Stylidium fissilobum

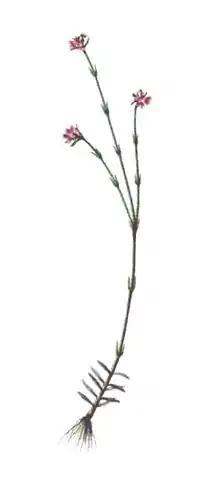
"S. fissilobum" drawing from the James Cook voyage in 1770.

It is an annual plant that grows from 5 to 50 cm tall. Linear or deltate leaves, about 4-34 per plant, are scattered along the elongate, glabrous stem. The leaves are generally 1–6 mm long and 0.3-0.7 mm wide. Petioles and scapes are absent. Inflorescences are 3–18 cm long. Flowers are pink, white, or mauve and bloom from March to July in the southern hemisphere.